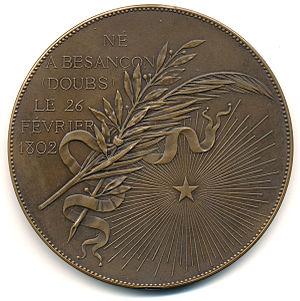
Médaille à l'effigie de Victor Hugo, œuvre de A. Borrel, 1884, Bronze, 68mm, revers naissance à Besançon
Alfred Borrel, né à Paris le 18 août 1836 et mort en 1927, est un sculpteur et médailleur français.